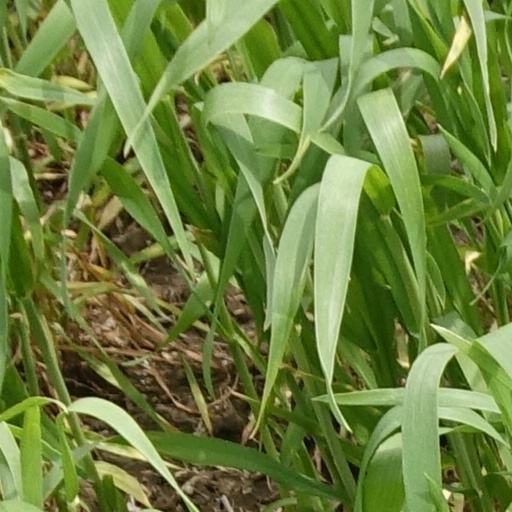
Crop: wheat